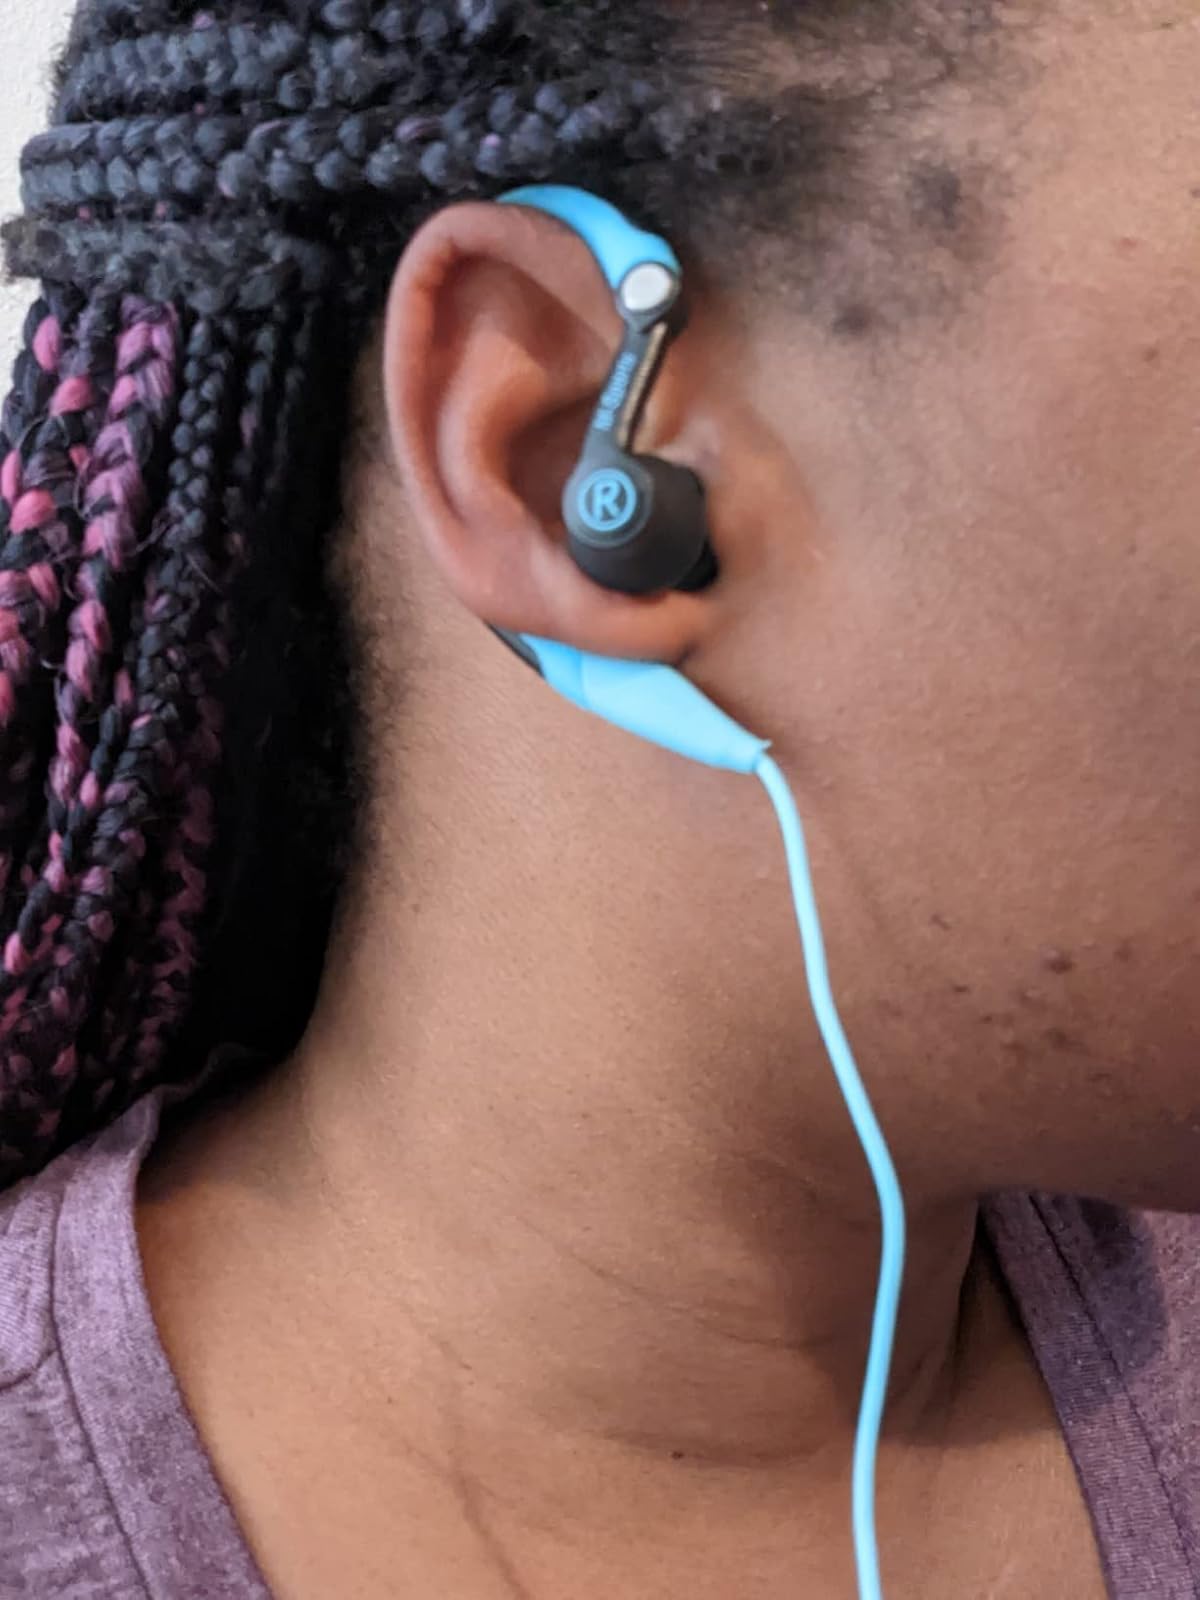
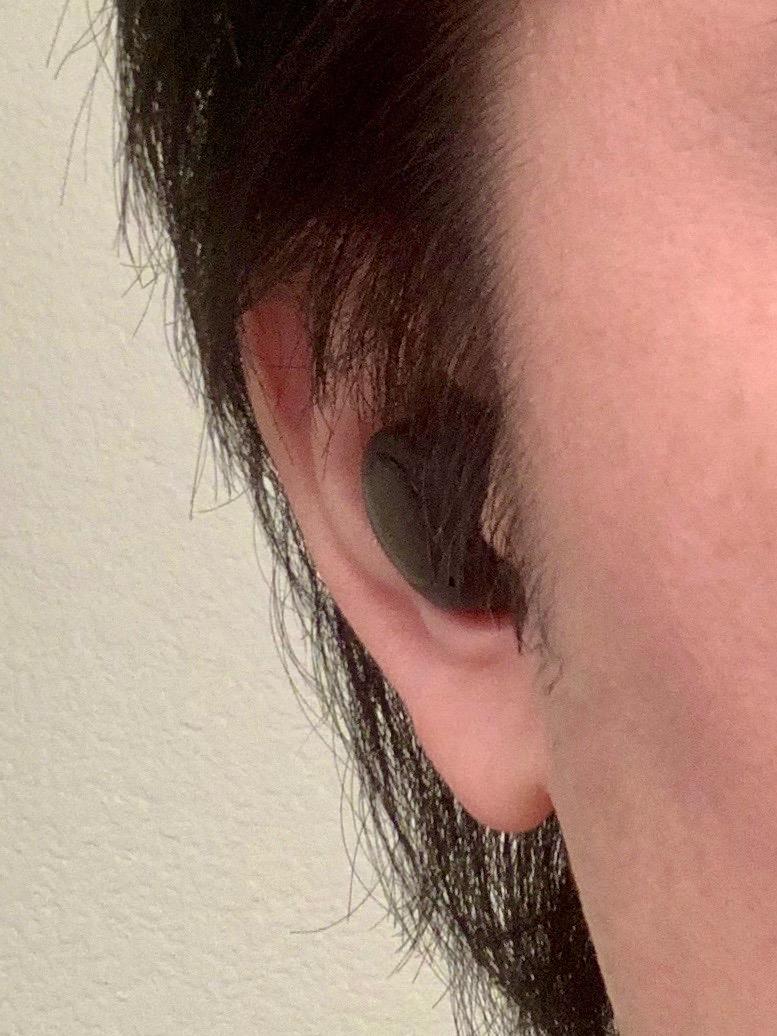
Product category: earbuds
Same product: no